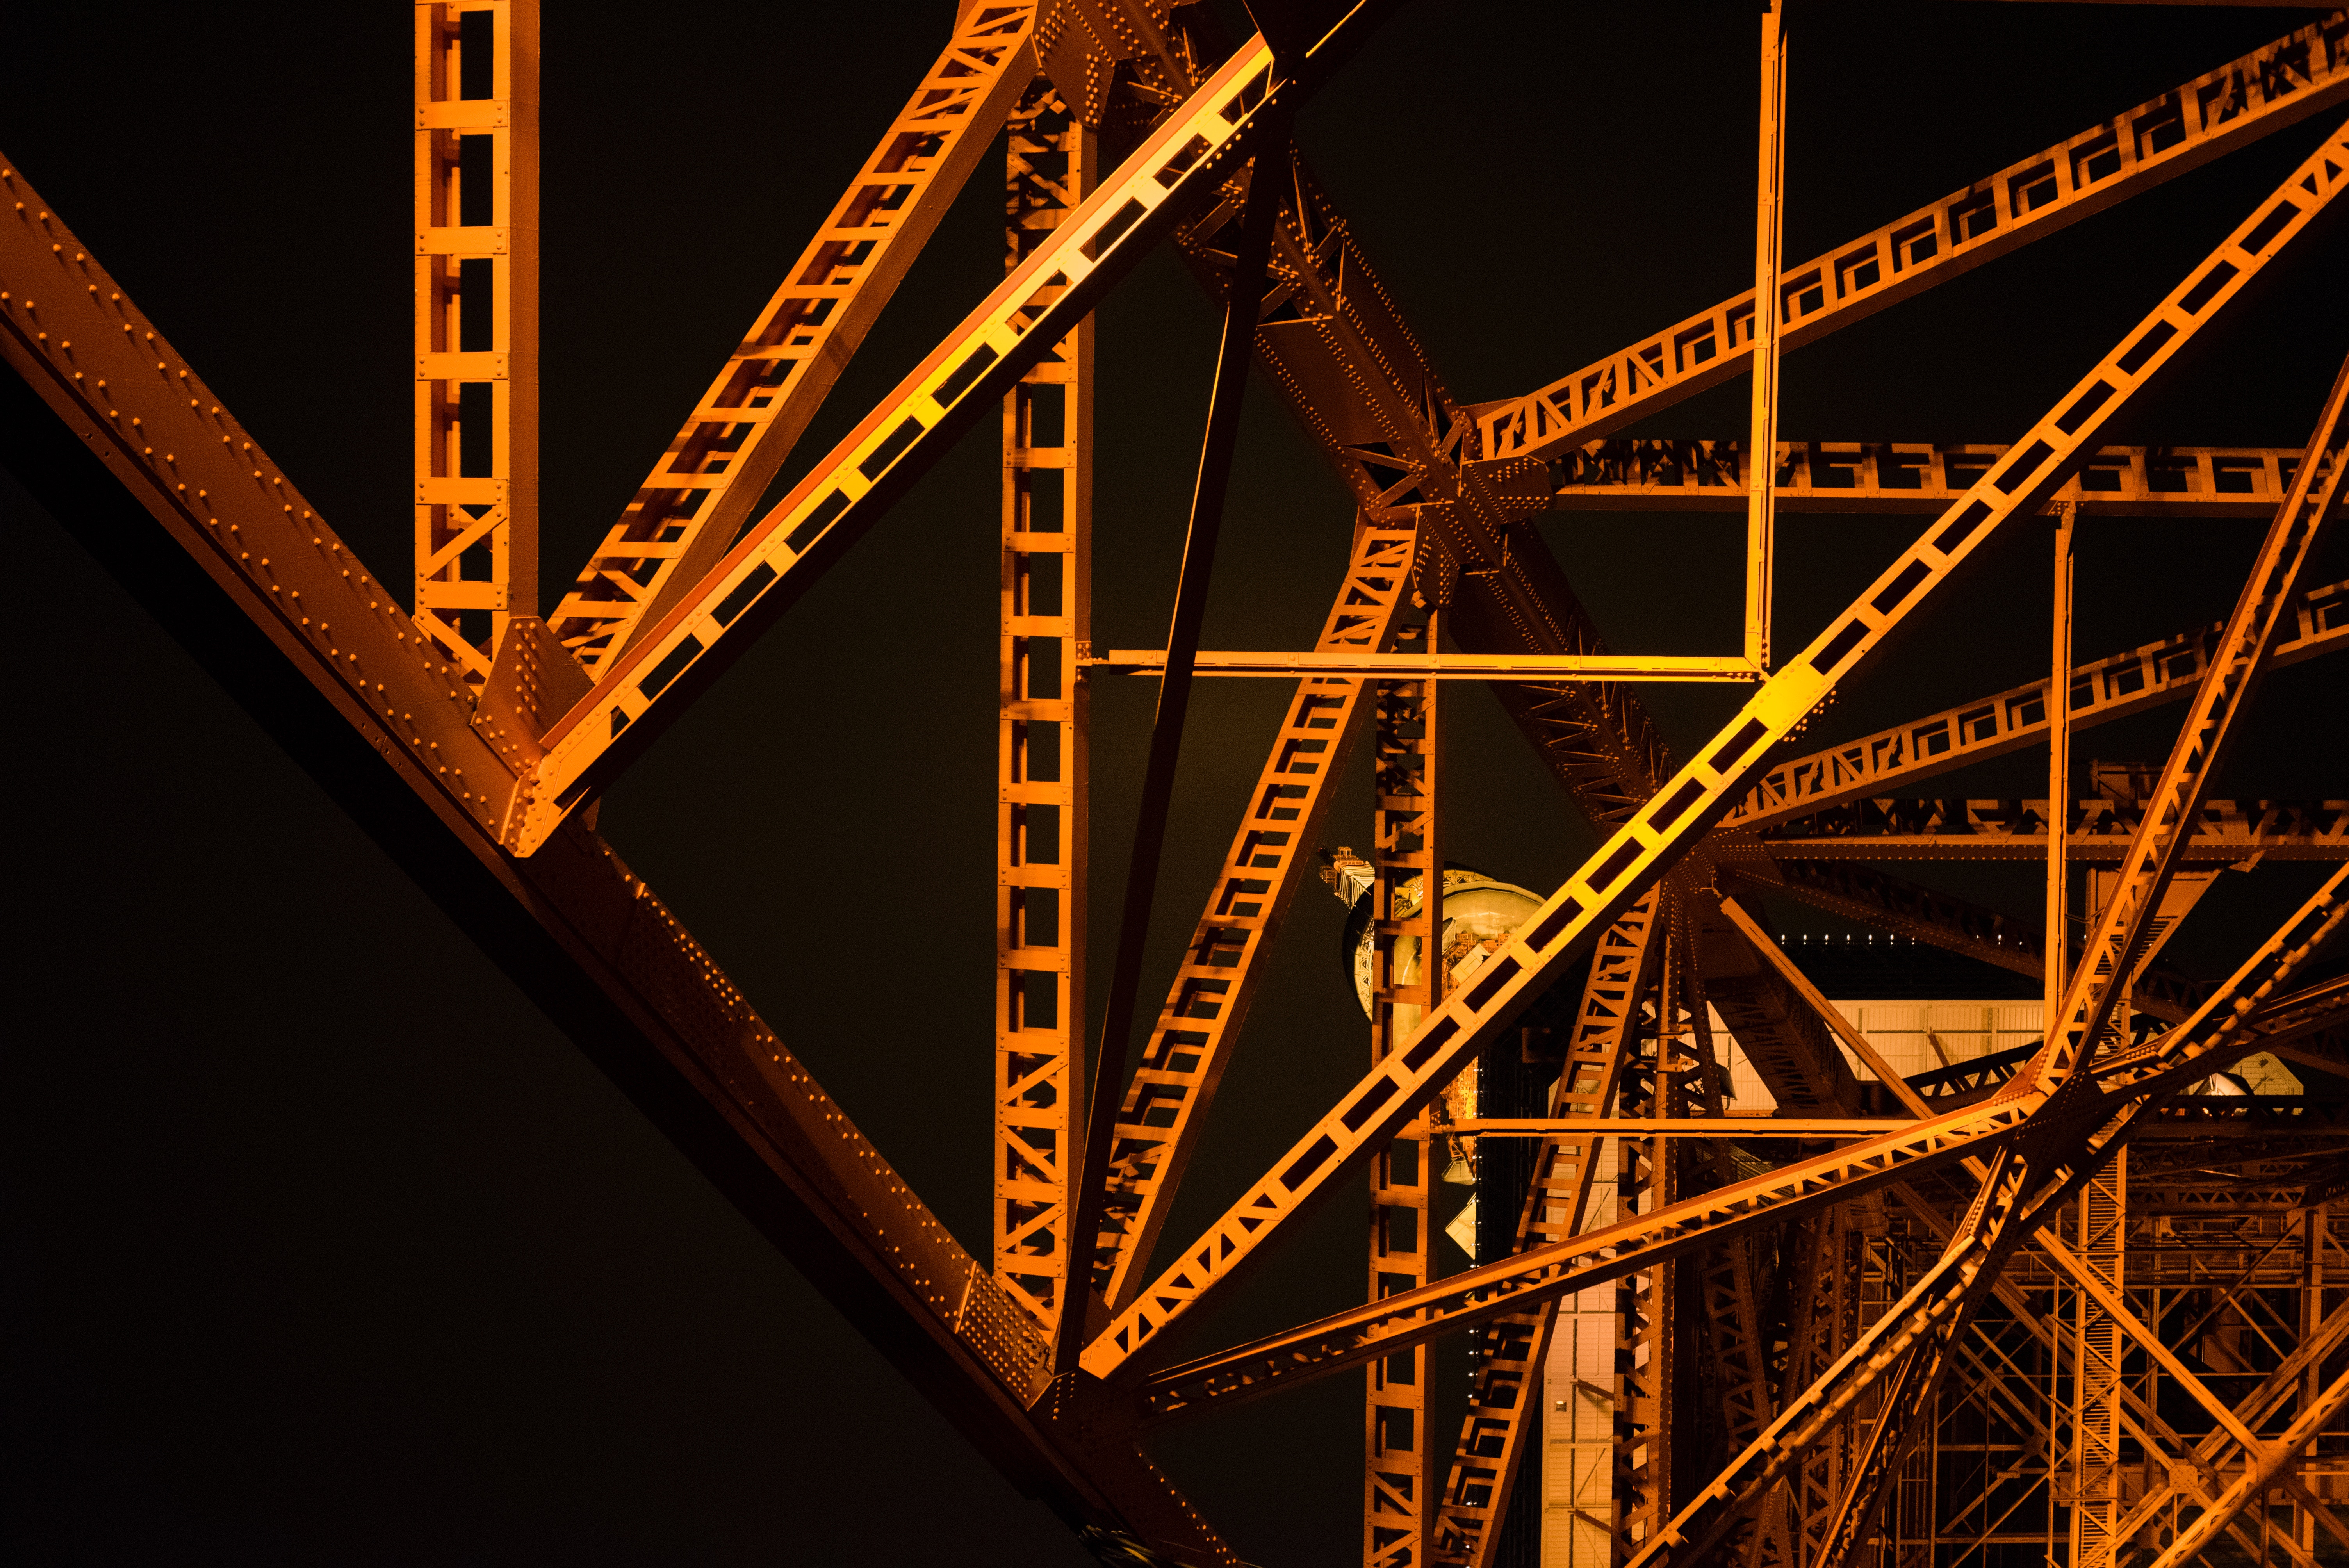
light, structure, sky, night, line, metal, landmark, darkness, electricity, yellow, cool image, symmetry, angle, tourist attraction, cool photo, metropolis, amusement ride, electrical supply, fixed link